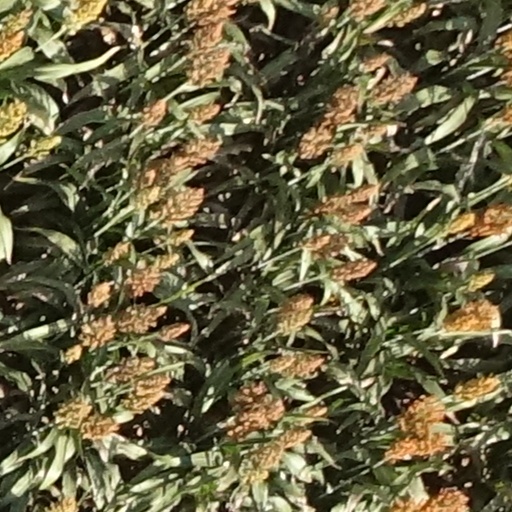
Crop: sorghum